Juglot

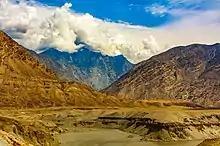
Juglot serves as the junction point between the Karakoram, Himalayas, and Hindu Kush

Jaglot is situated at the mouth of Sai Nala as it joins the Indus River on its right side. Across the Indus River on its left bank is the village of Bunji. In the 19th century, a ferry service used to run between Jaglot (then known as "Sai") and Bunji, which provided the only means of communication between Gilgit and Kashmir. In 1893, a suspension bridge called the Partab Bridge was constructed upstream, which provided an easier means of communication.